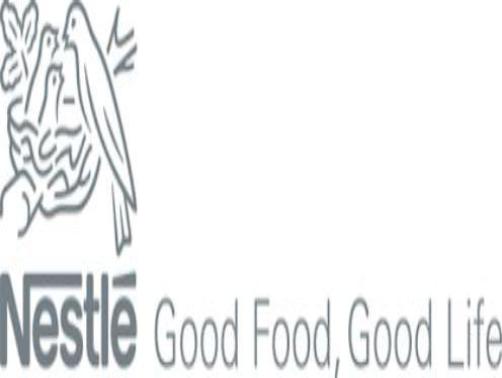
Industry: Food